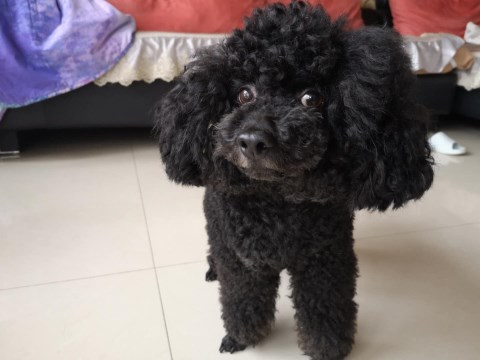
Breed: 7449-n000128-teddy